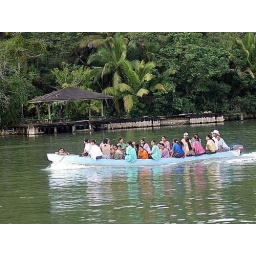
There are no or few roads here so all commuting is by water taxi.